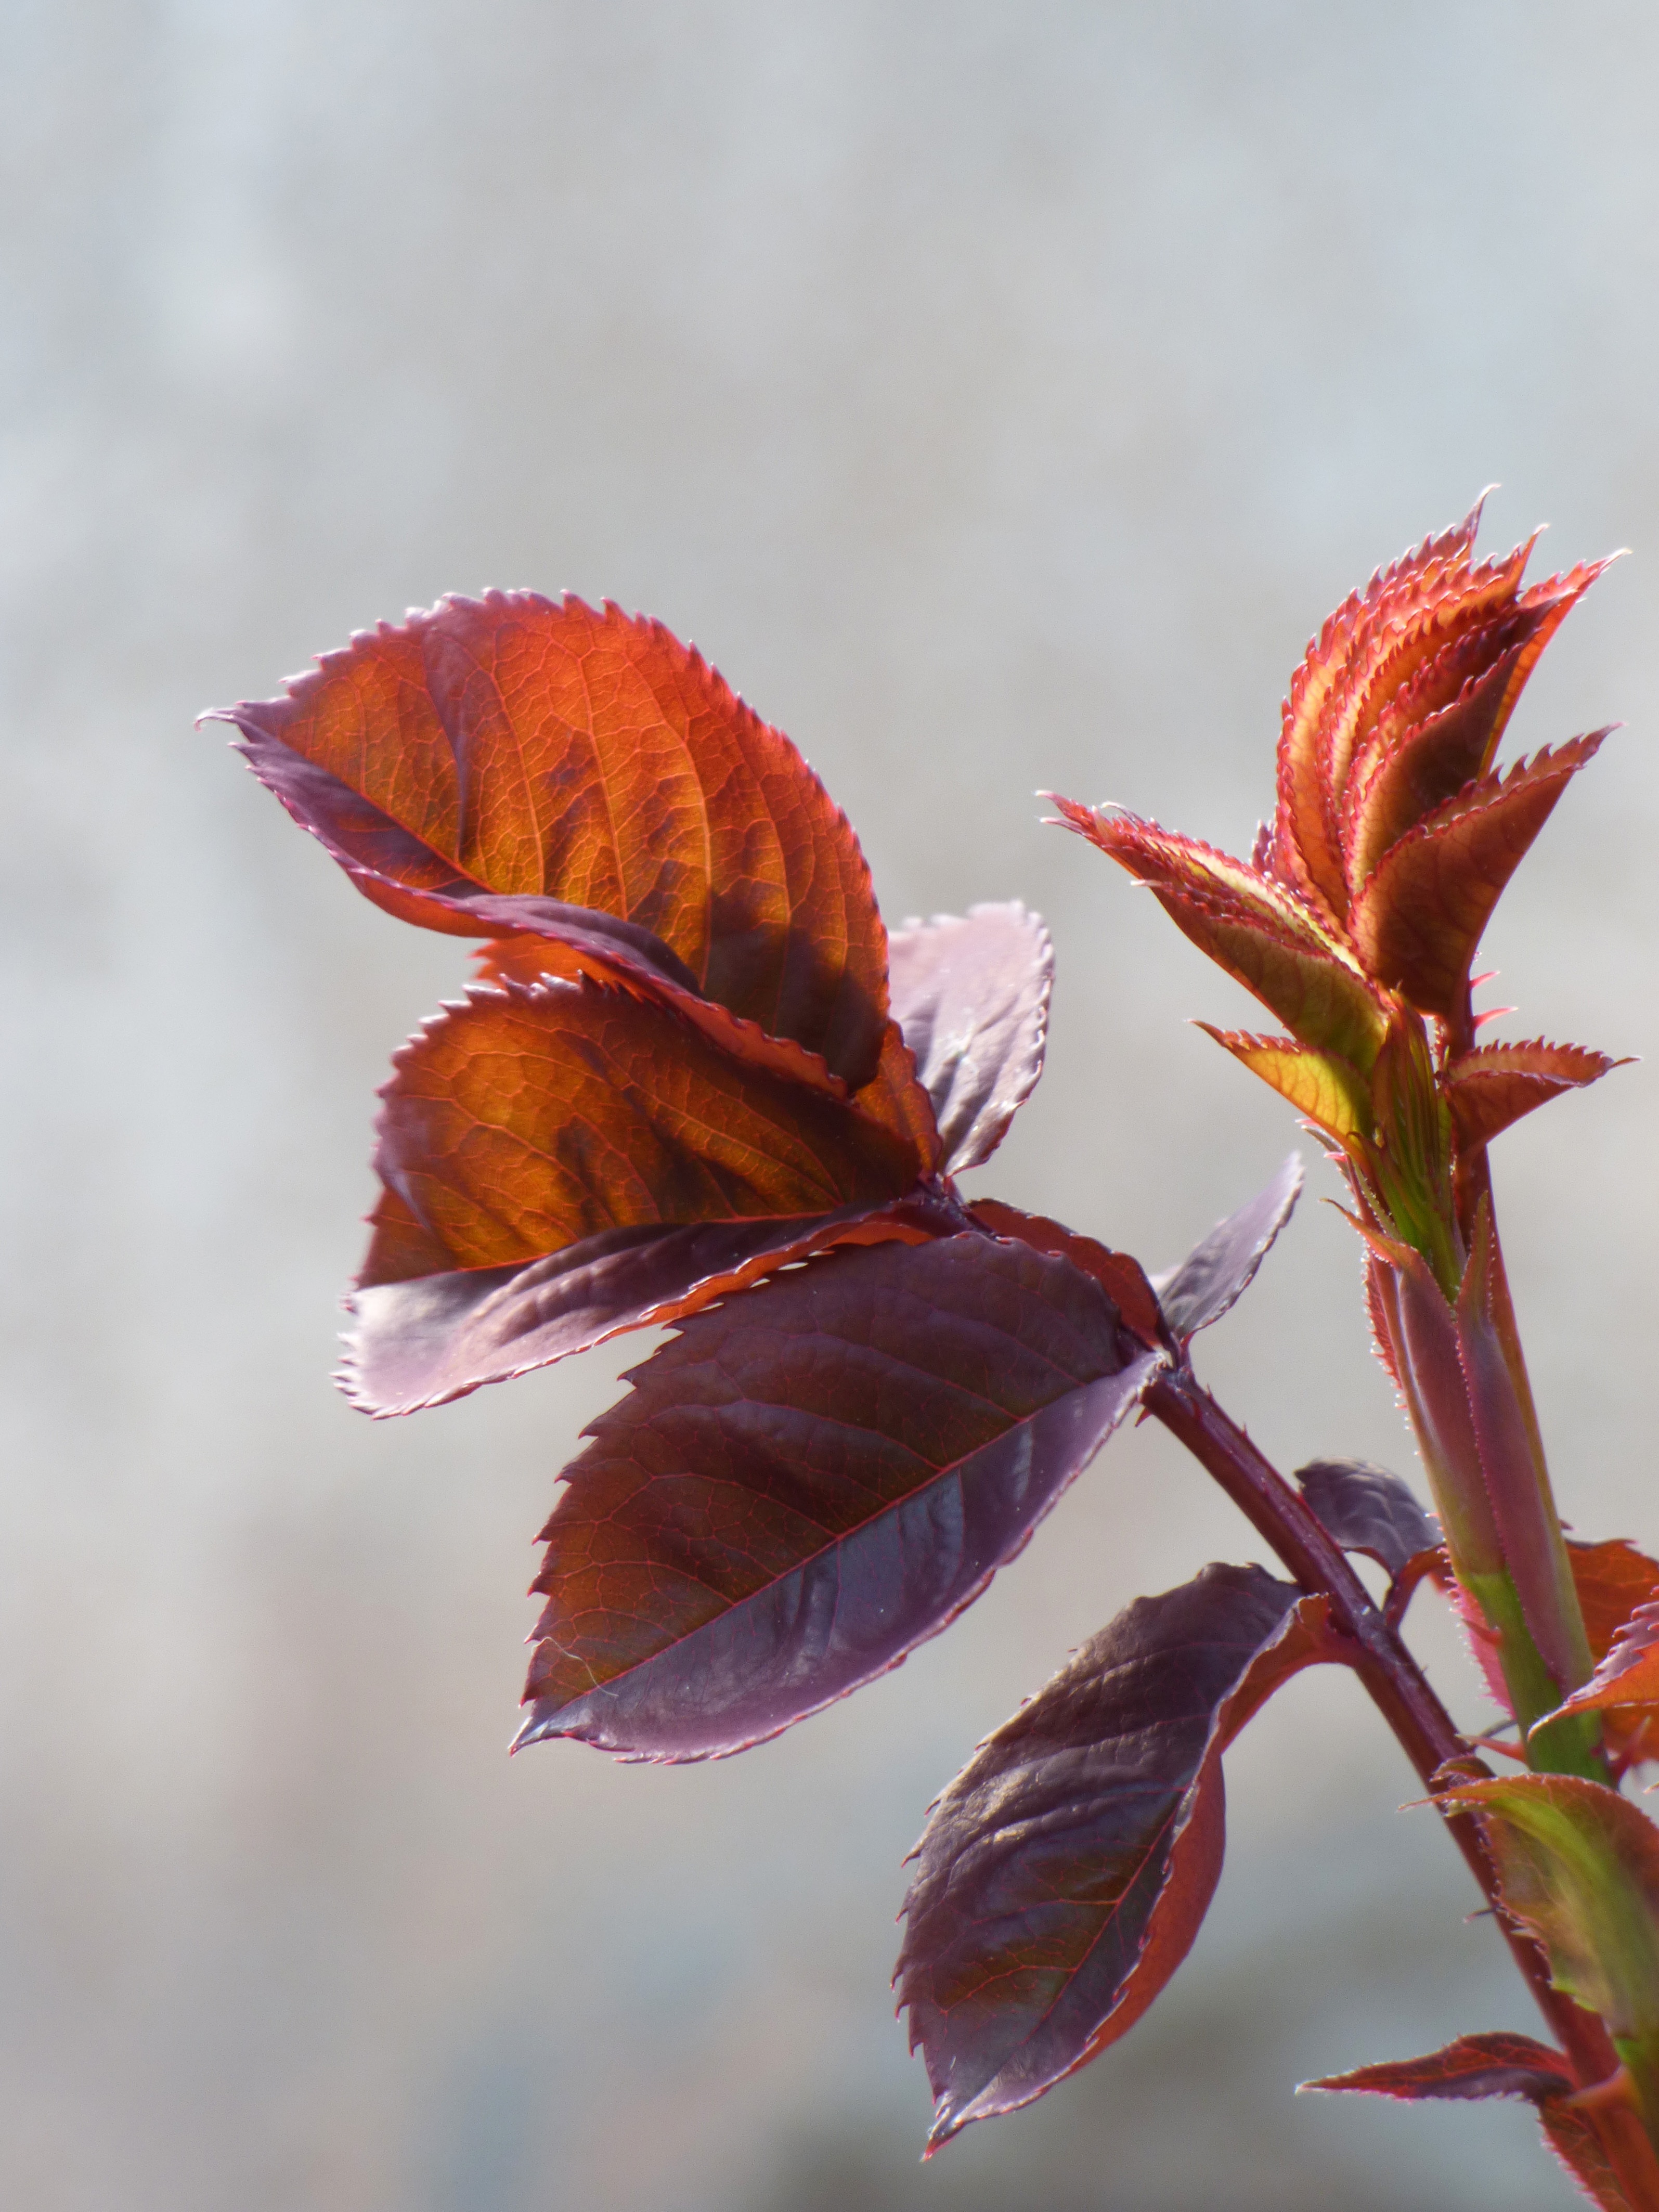
tree, nature, branch, blossom, plant, photography, leaf, flower, petal, frost, spring, red, autumn, botany, flora, season, wildflower, close up, translucent, tender, red leaf, outbreak, macro photography, rosebush, plant stem